Cyclone Keila

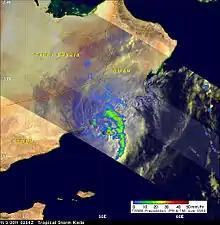
Tropical Rainfall Measuring Mission estimate of precipitation from Keila over Oman

There was confusion in the country over Keila's intensity; the IMD classified it as a cyclonic storm, while officials in Oman designated it as a deep depression, based on available observations. Officials warned residents of the potential for heavy rainfall. The Pakistani government also warned fishermen not to venture to the open seas, due to the uncertain effects of the storm.